Brettstapel

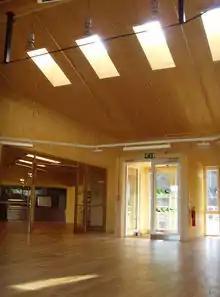
Acharacle Primary School Exposed Brettstapel

Throughout the development of Brettstapel, low grade wood (predominantly spruce or fir) has remained the choice raw material for the posts where-as beech is more often used for the dowels. By ensuring natural defects, such as knots in the wooden posts are not adjacent to each other, poor quality timber can be utilised which makes for a highly economical way of using a fast-growing, underused resource, of which the UK and Scotland in particular, has an abundance.